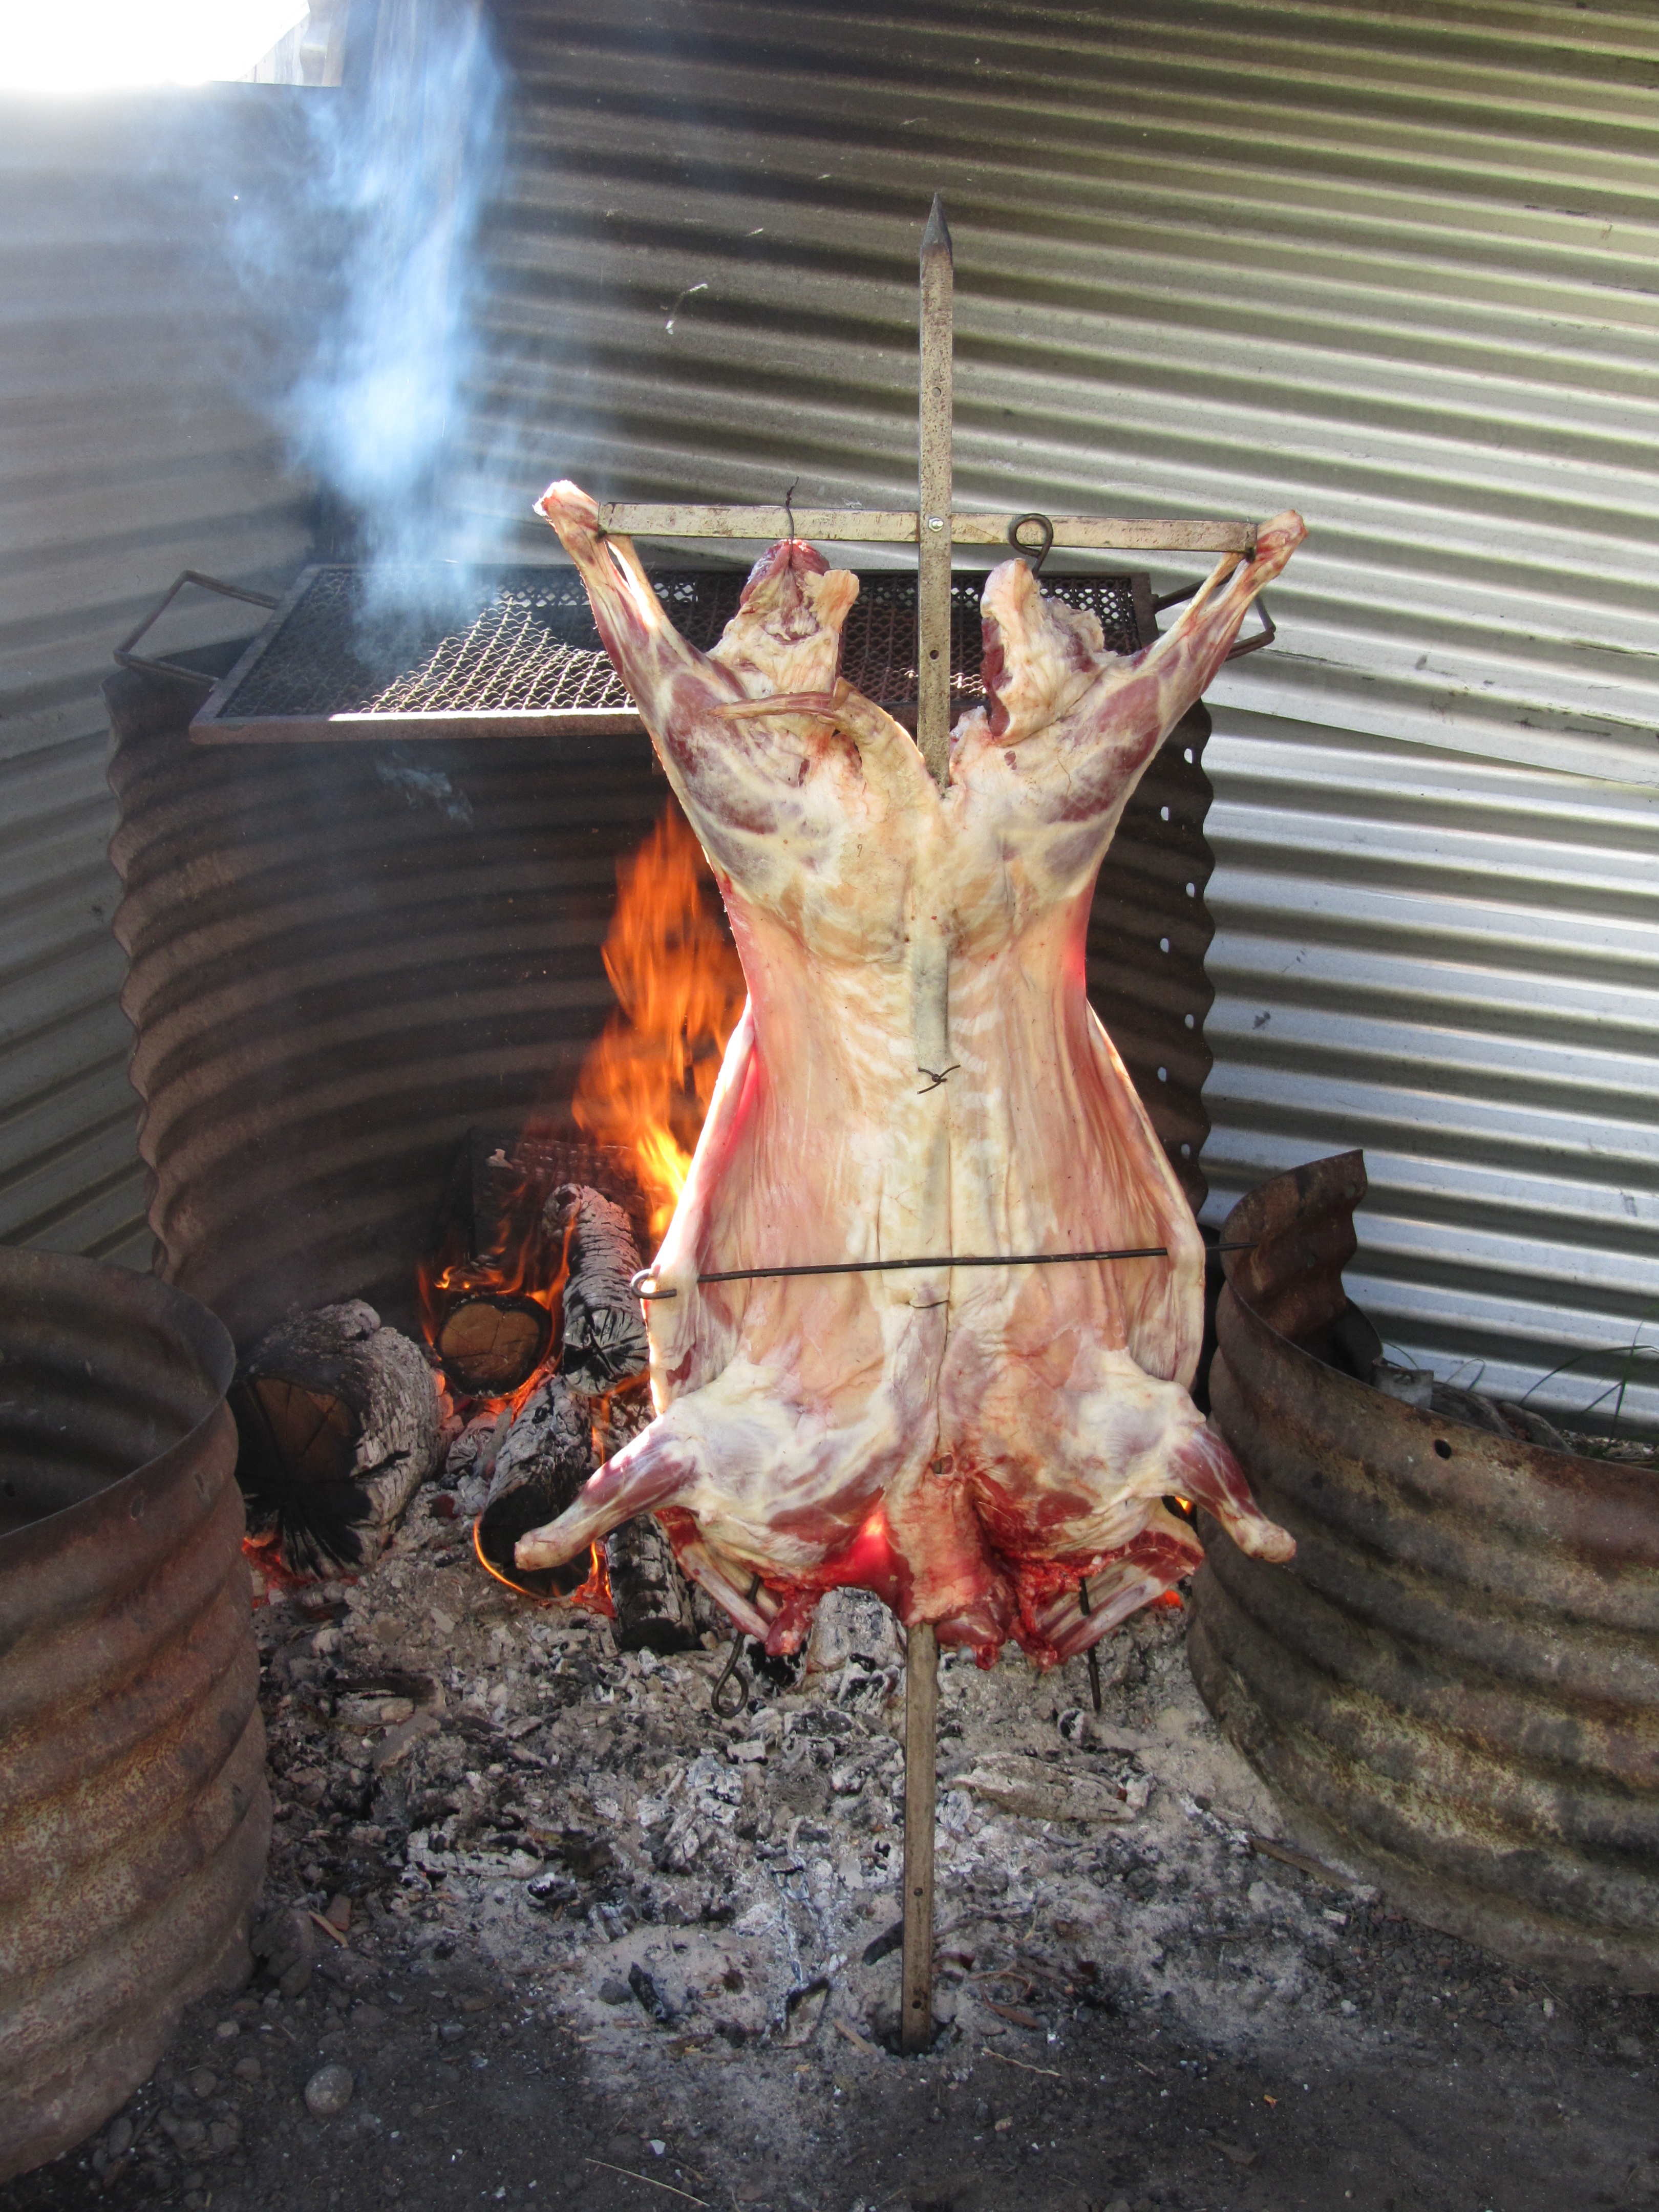
statue, food, fire, eat, meat, barbecue, delicious, lamb, performance art, hearty, sculpture, temple, image, spit